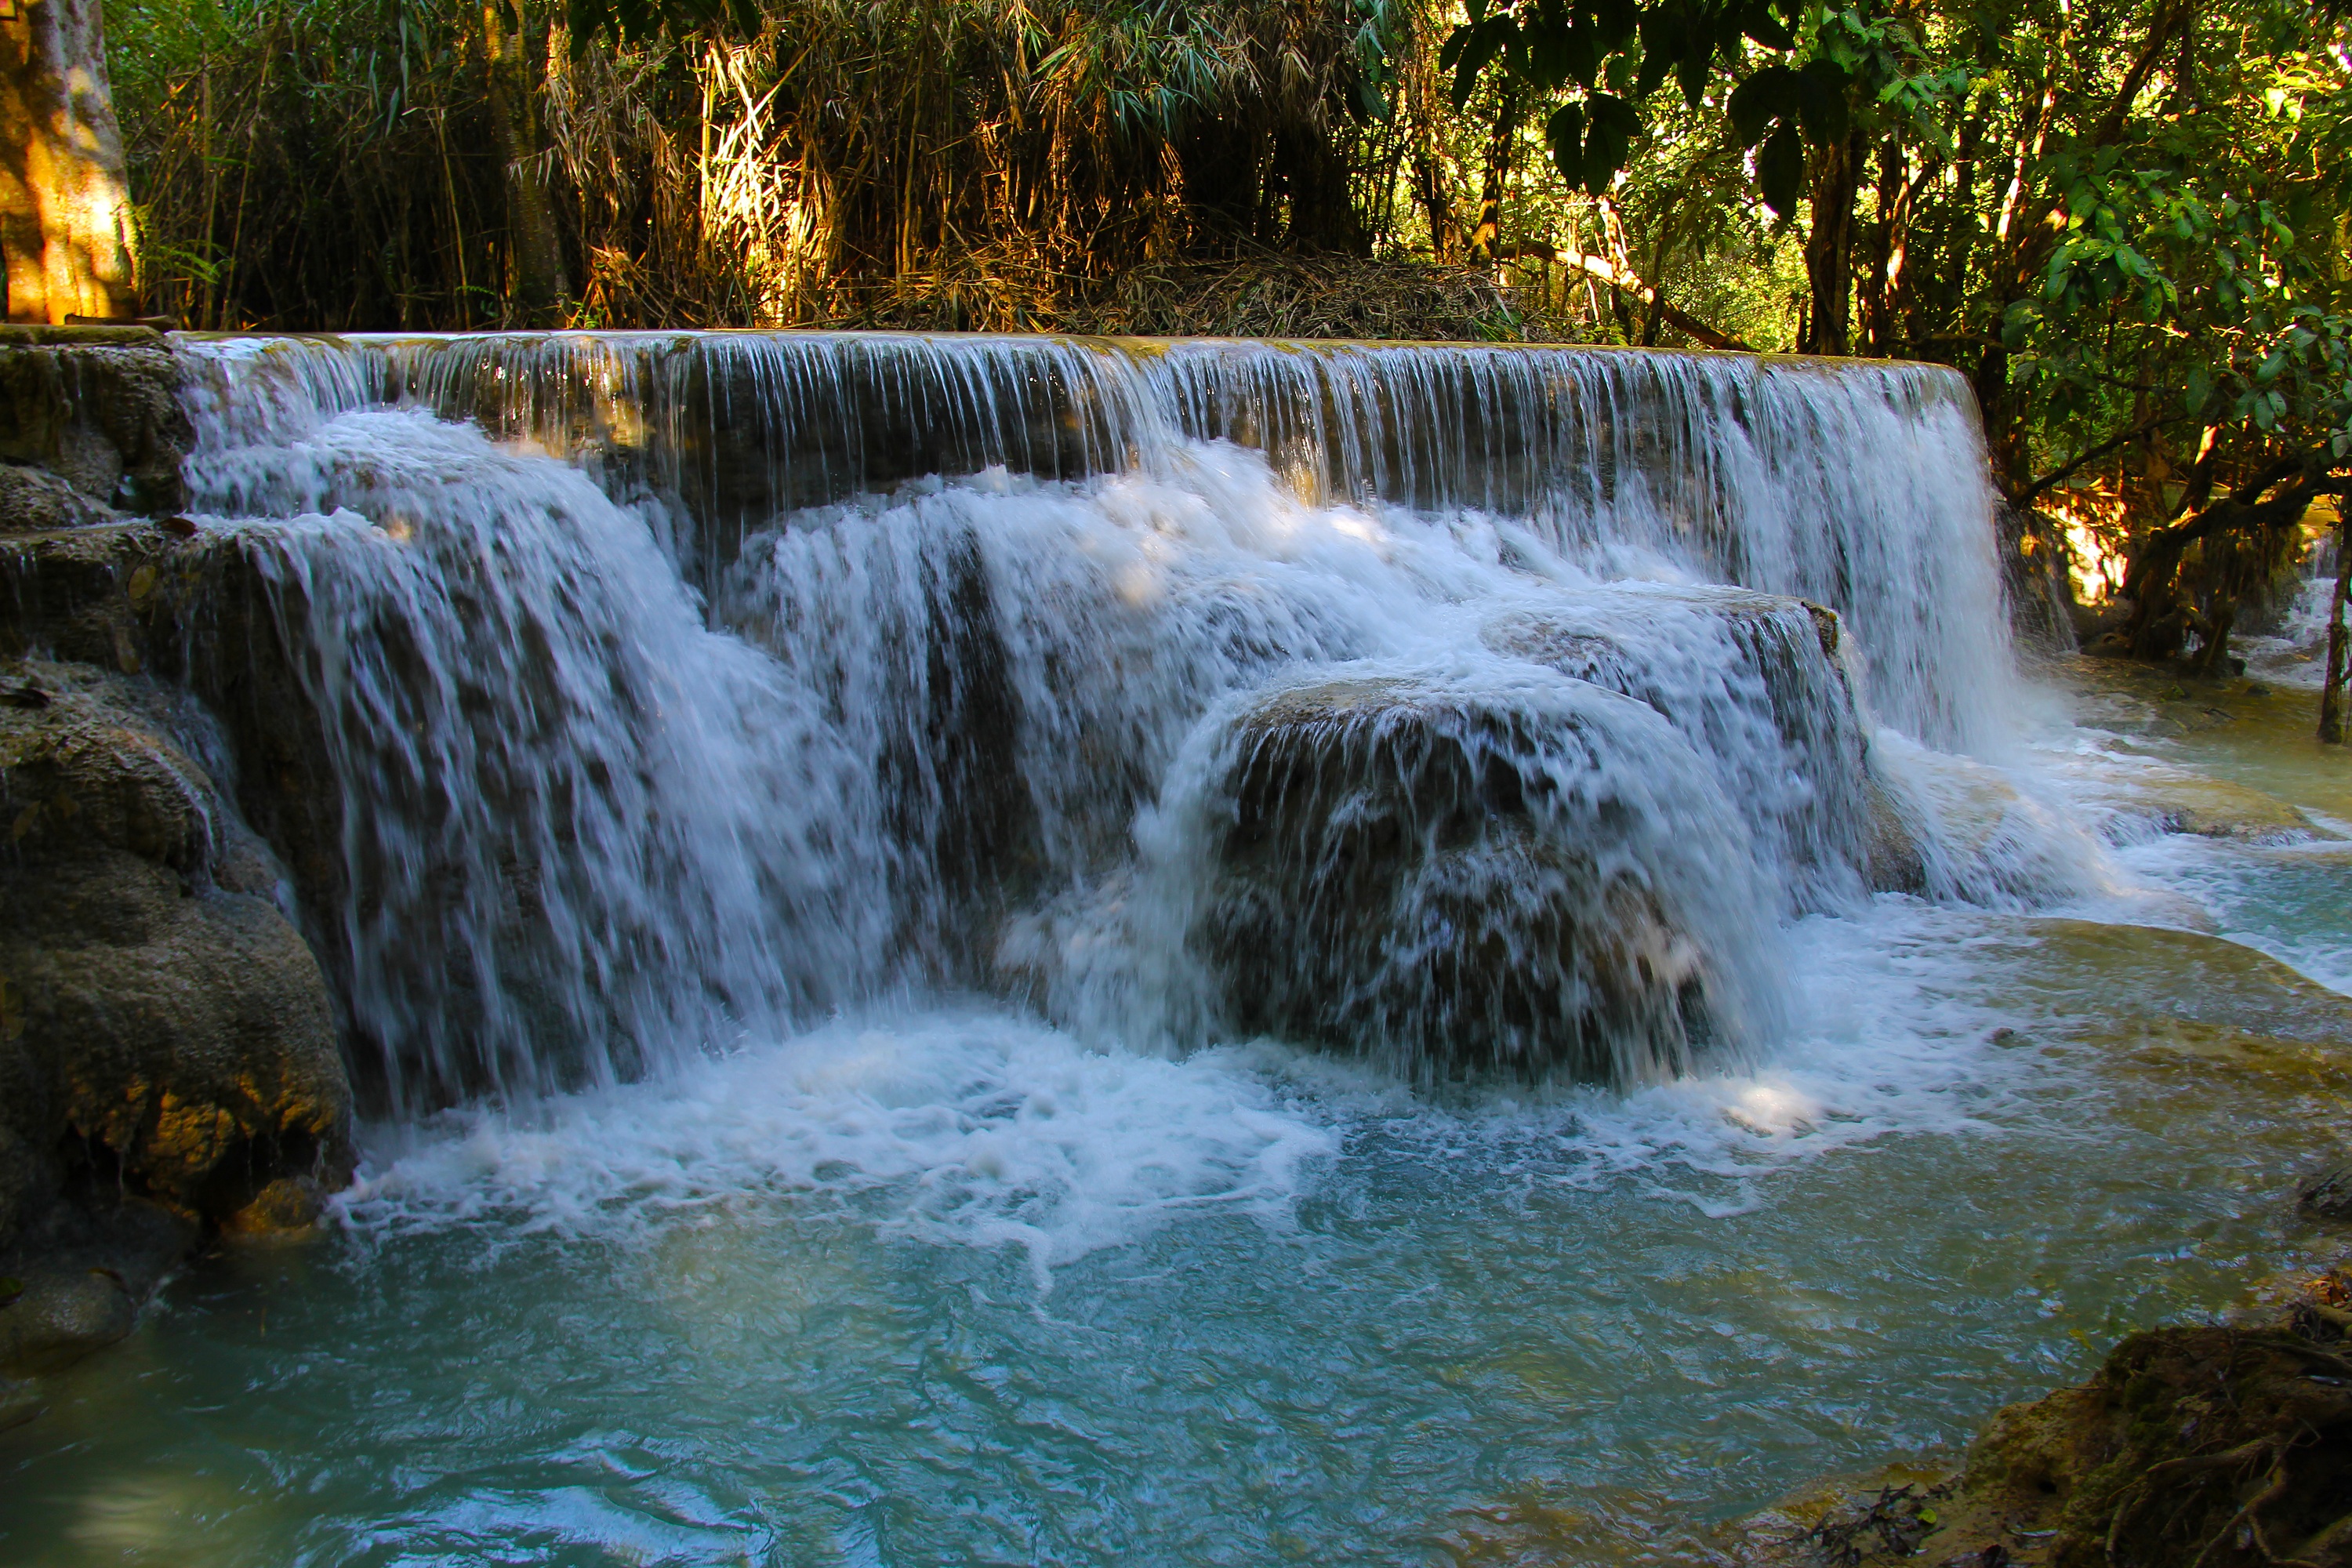
water, nature, waterfall, river, stream, autumn, rapid, colorful, body of water, falls, beautiful, wasserfall, laos, water feature, watercourse, turquoise water, luang prabang, kuang si falls, unesco heritage, kuang si waterfall